Blue Nile Falls

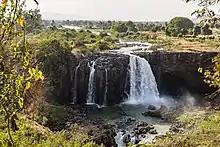
Blue Nile falls in 2018 dry season

The Blue Nile Falls is a waterfall on the Blue Nile river in West Gojjam, Amhara Region, Ethiopia. It is known as Tis Abay in Amharic, meaning 'great smoke'. It is situated on the upper course of the river, about downstream from the town of Bahir Dar and Lake Tana. The falls are one of Ethiopia's best-known tourist attractions.